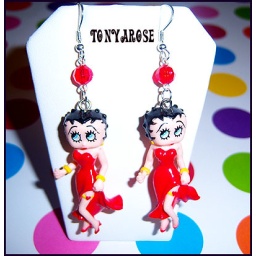
Cute Betty Boop in her sexy red dress earrings!